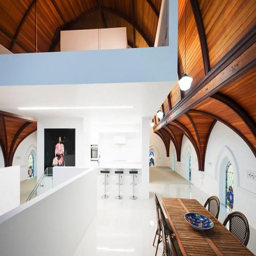
converting churches into homes : renovations for the soul